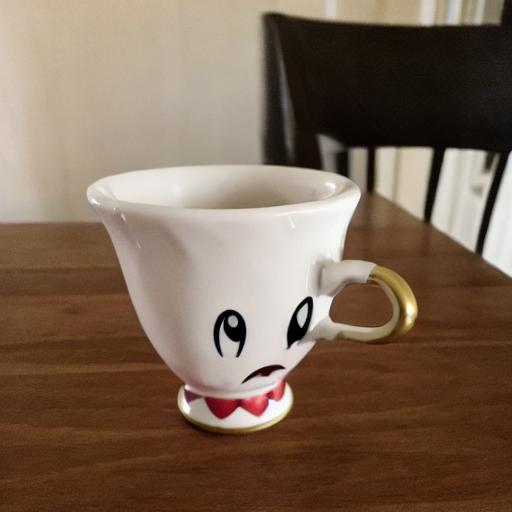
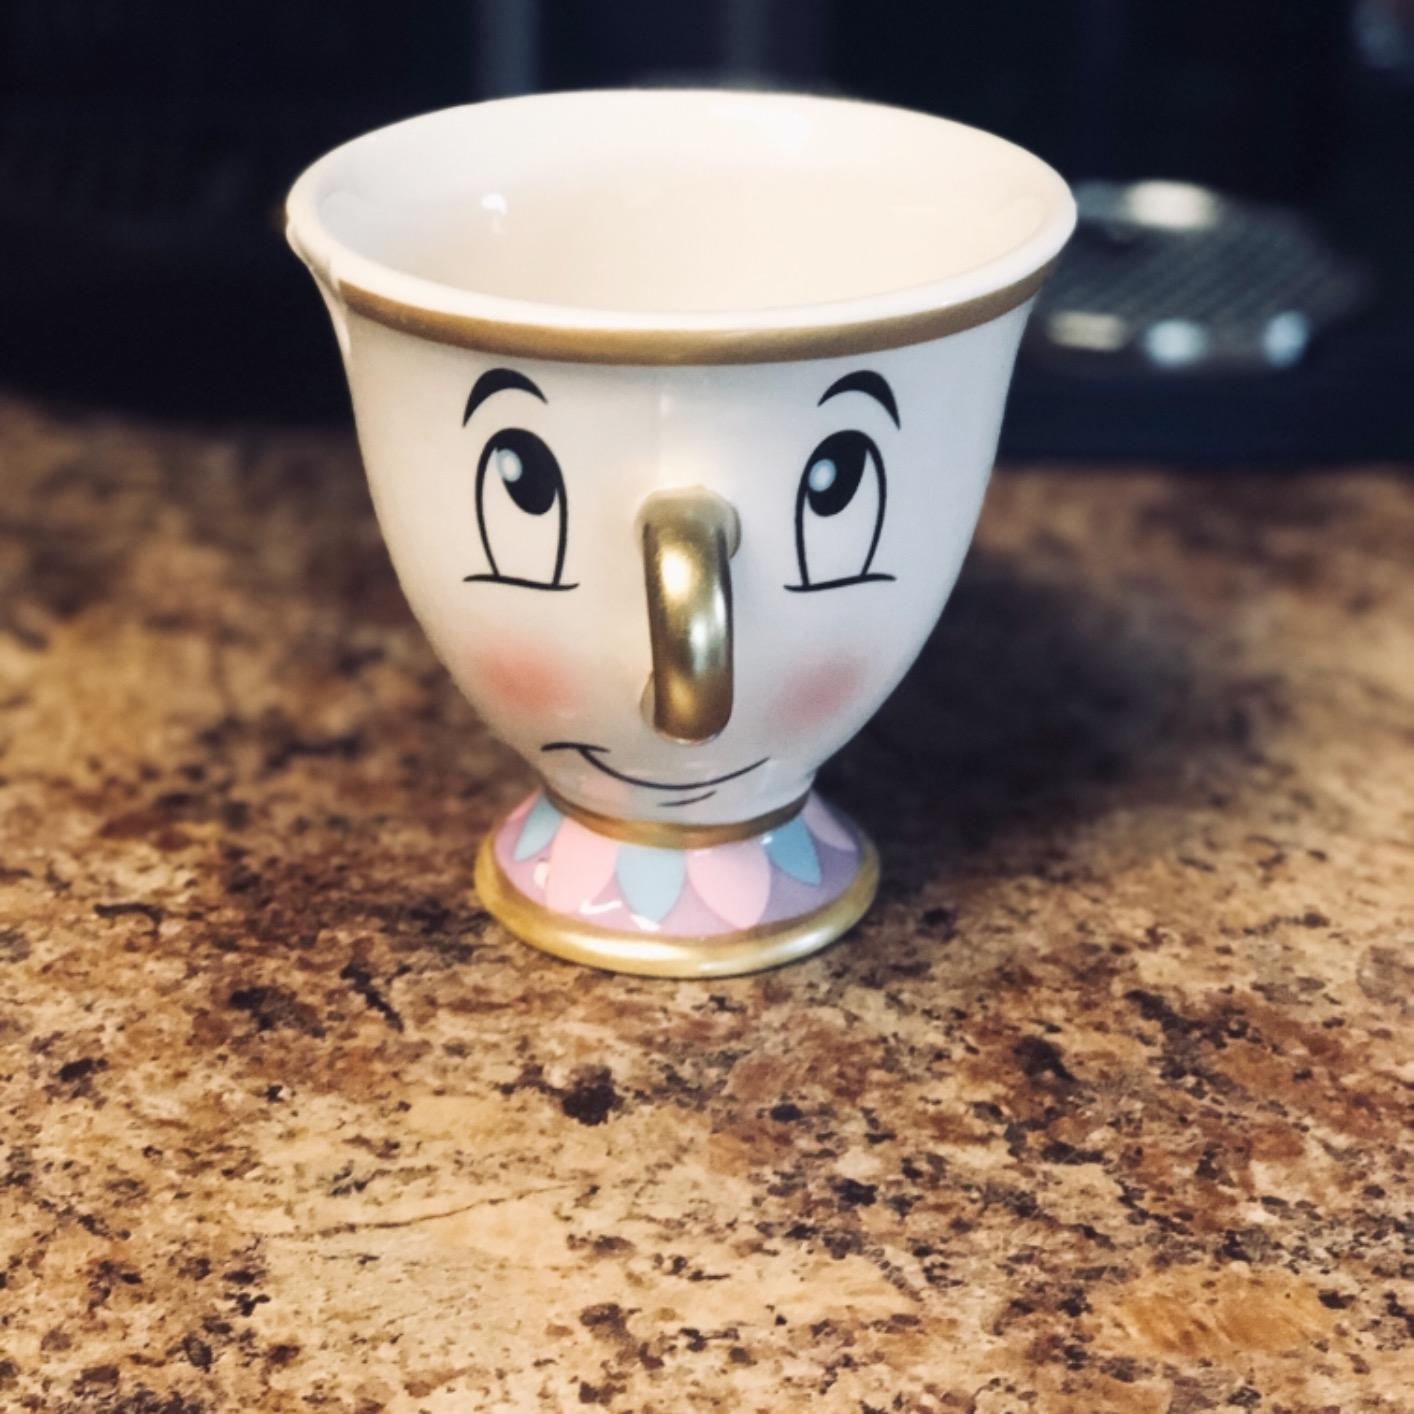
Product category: items_mug
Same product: no